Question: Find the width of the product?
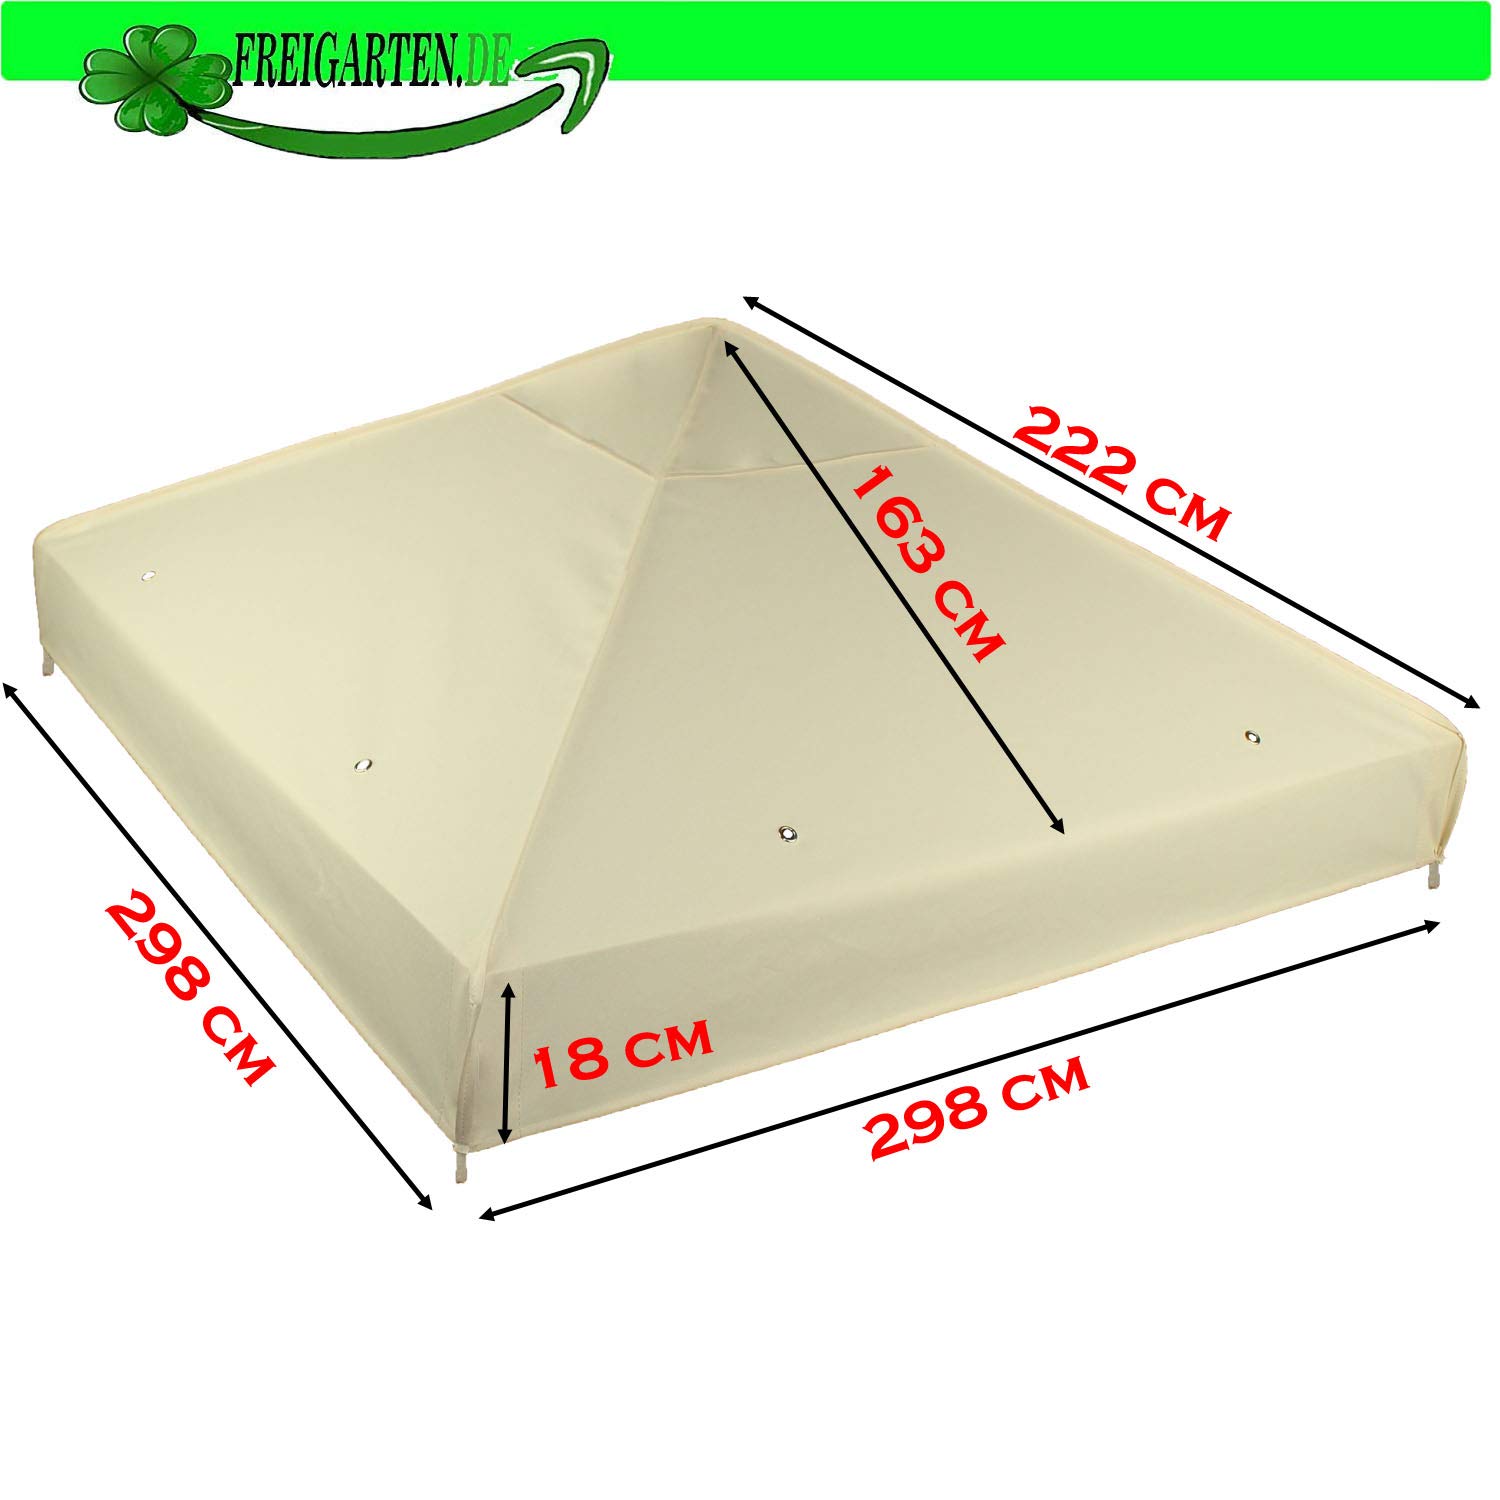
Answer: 298.0 centimetre